Southall

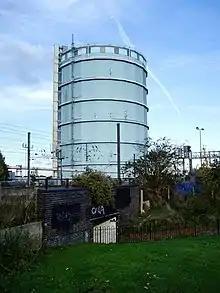
The former gasholder at Southall Gas Works

During World War II Southall was the target of enemy bombing on a number of occasions. A German V-1 flying bomb destroyed a number of houses in Regina Road, killing the occupants. Bomb shelters and bunkers were built during the war, close to or under most schools and public buildings, and in gardens of numerous private homes. The bunkers at Hamborough Primary School were expanded during the Cold War, to become the North West Group War HQ for the London area Civil Defence organisation and the London Borough of Ealing Emergency Control Centre. This facility is now disused.